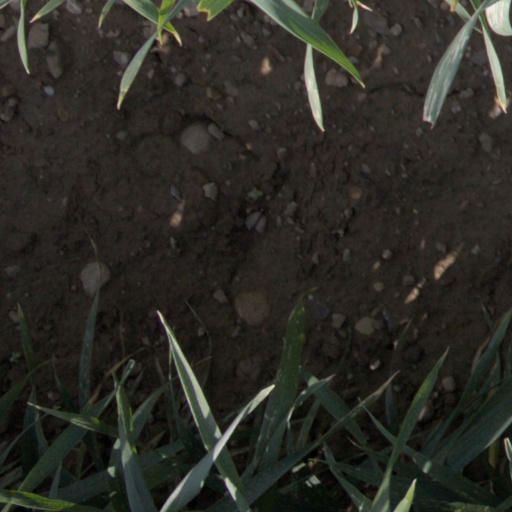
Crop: wheat